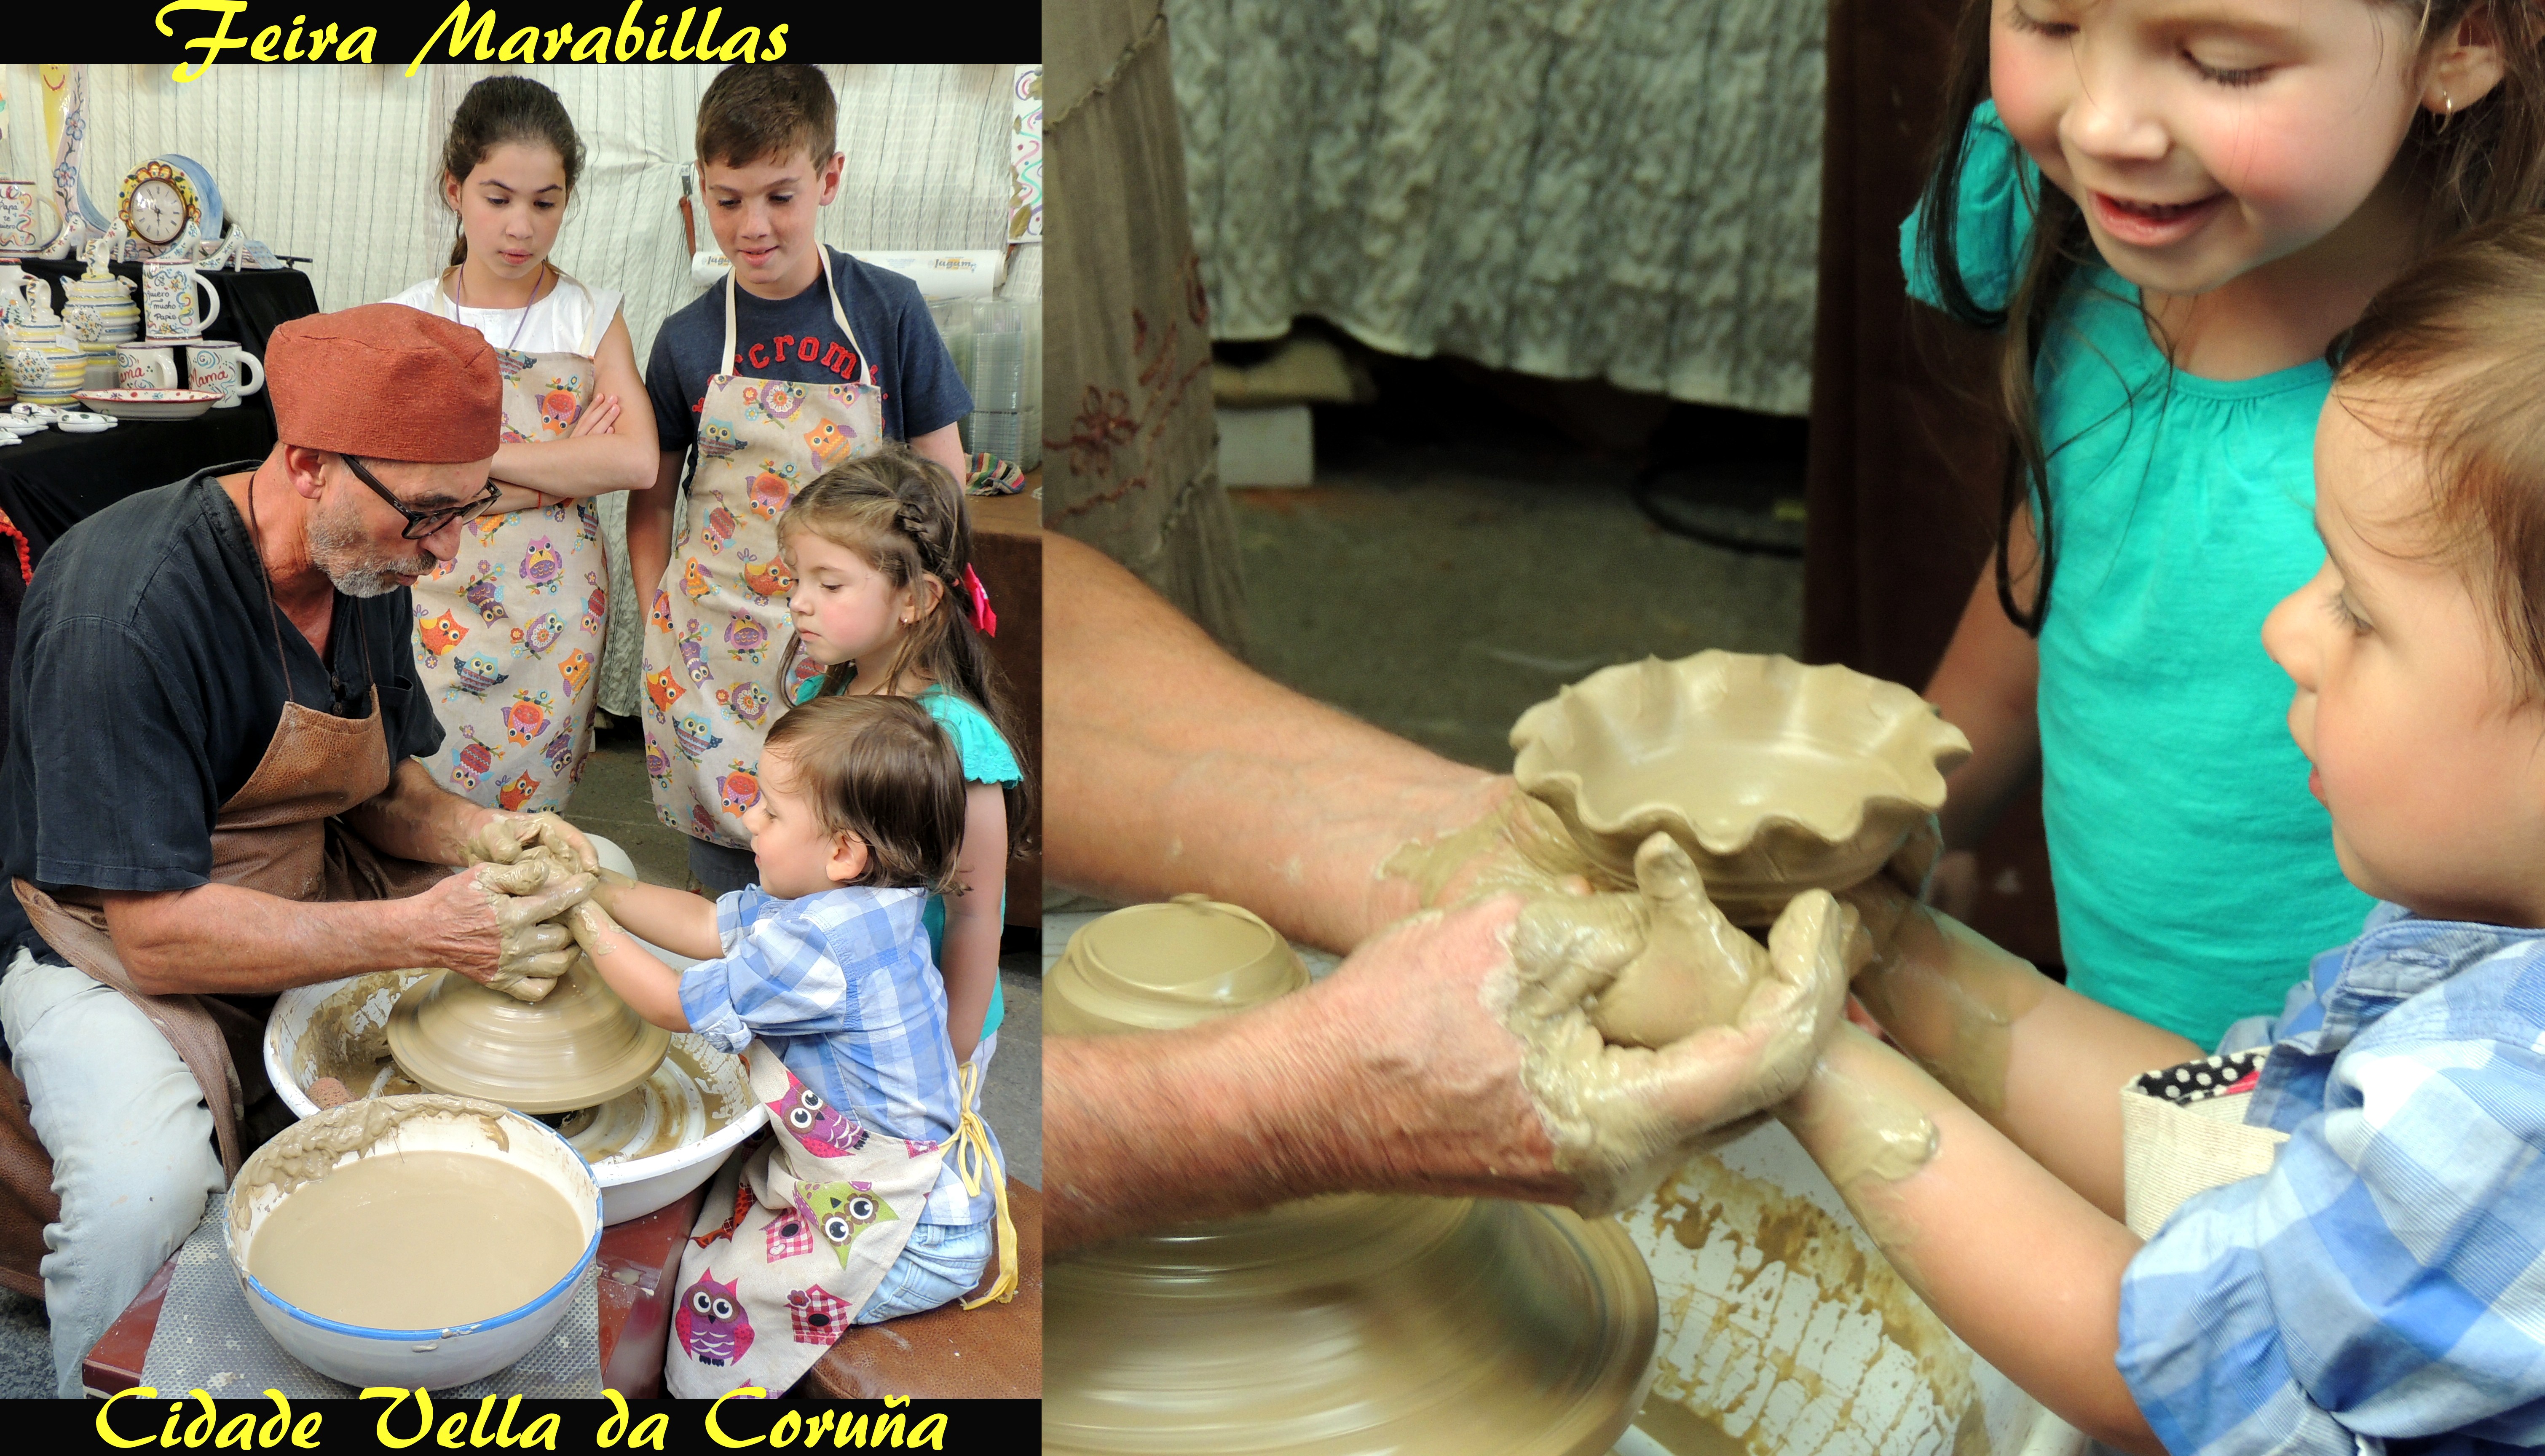
people, ritual